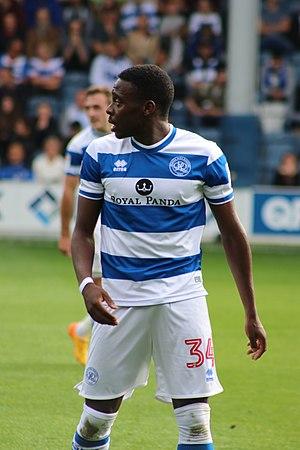
Bright Osayi-Samuel, né le 31 décembre 1997 à Okija, est un footballeur nigérian qui évolue au poste de milieu de terrain aux Queens Park Rangers.